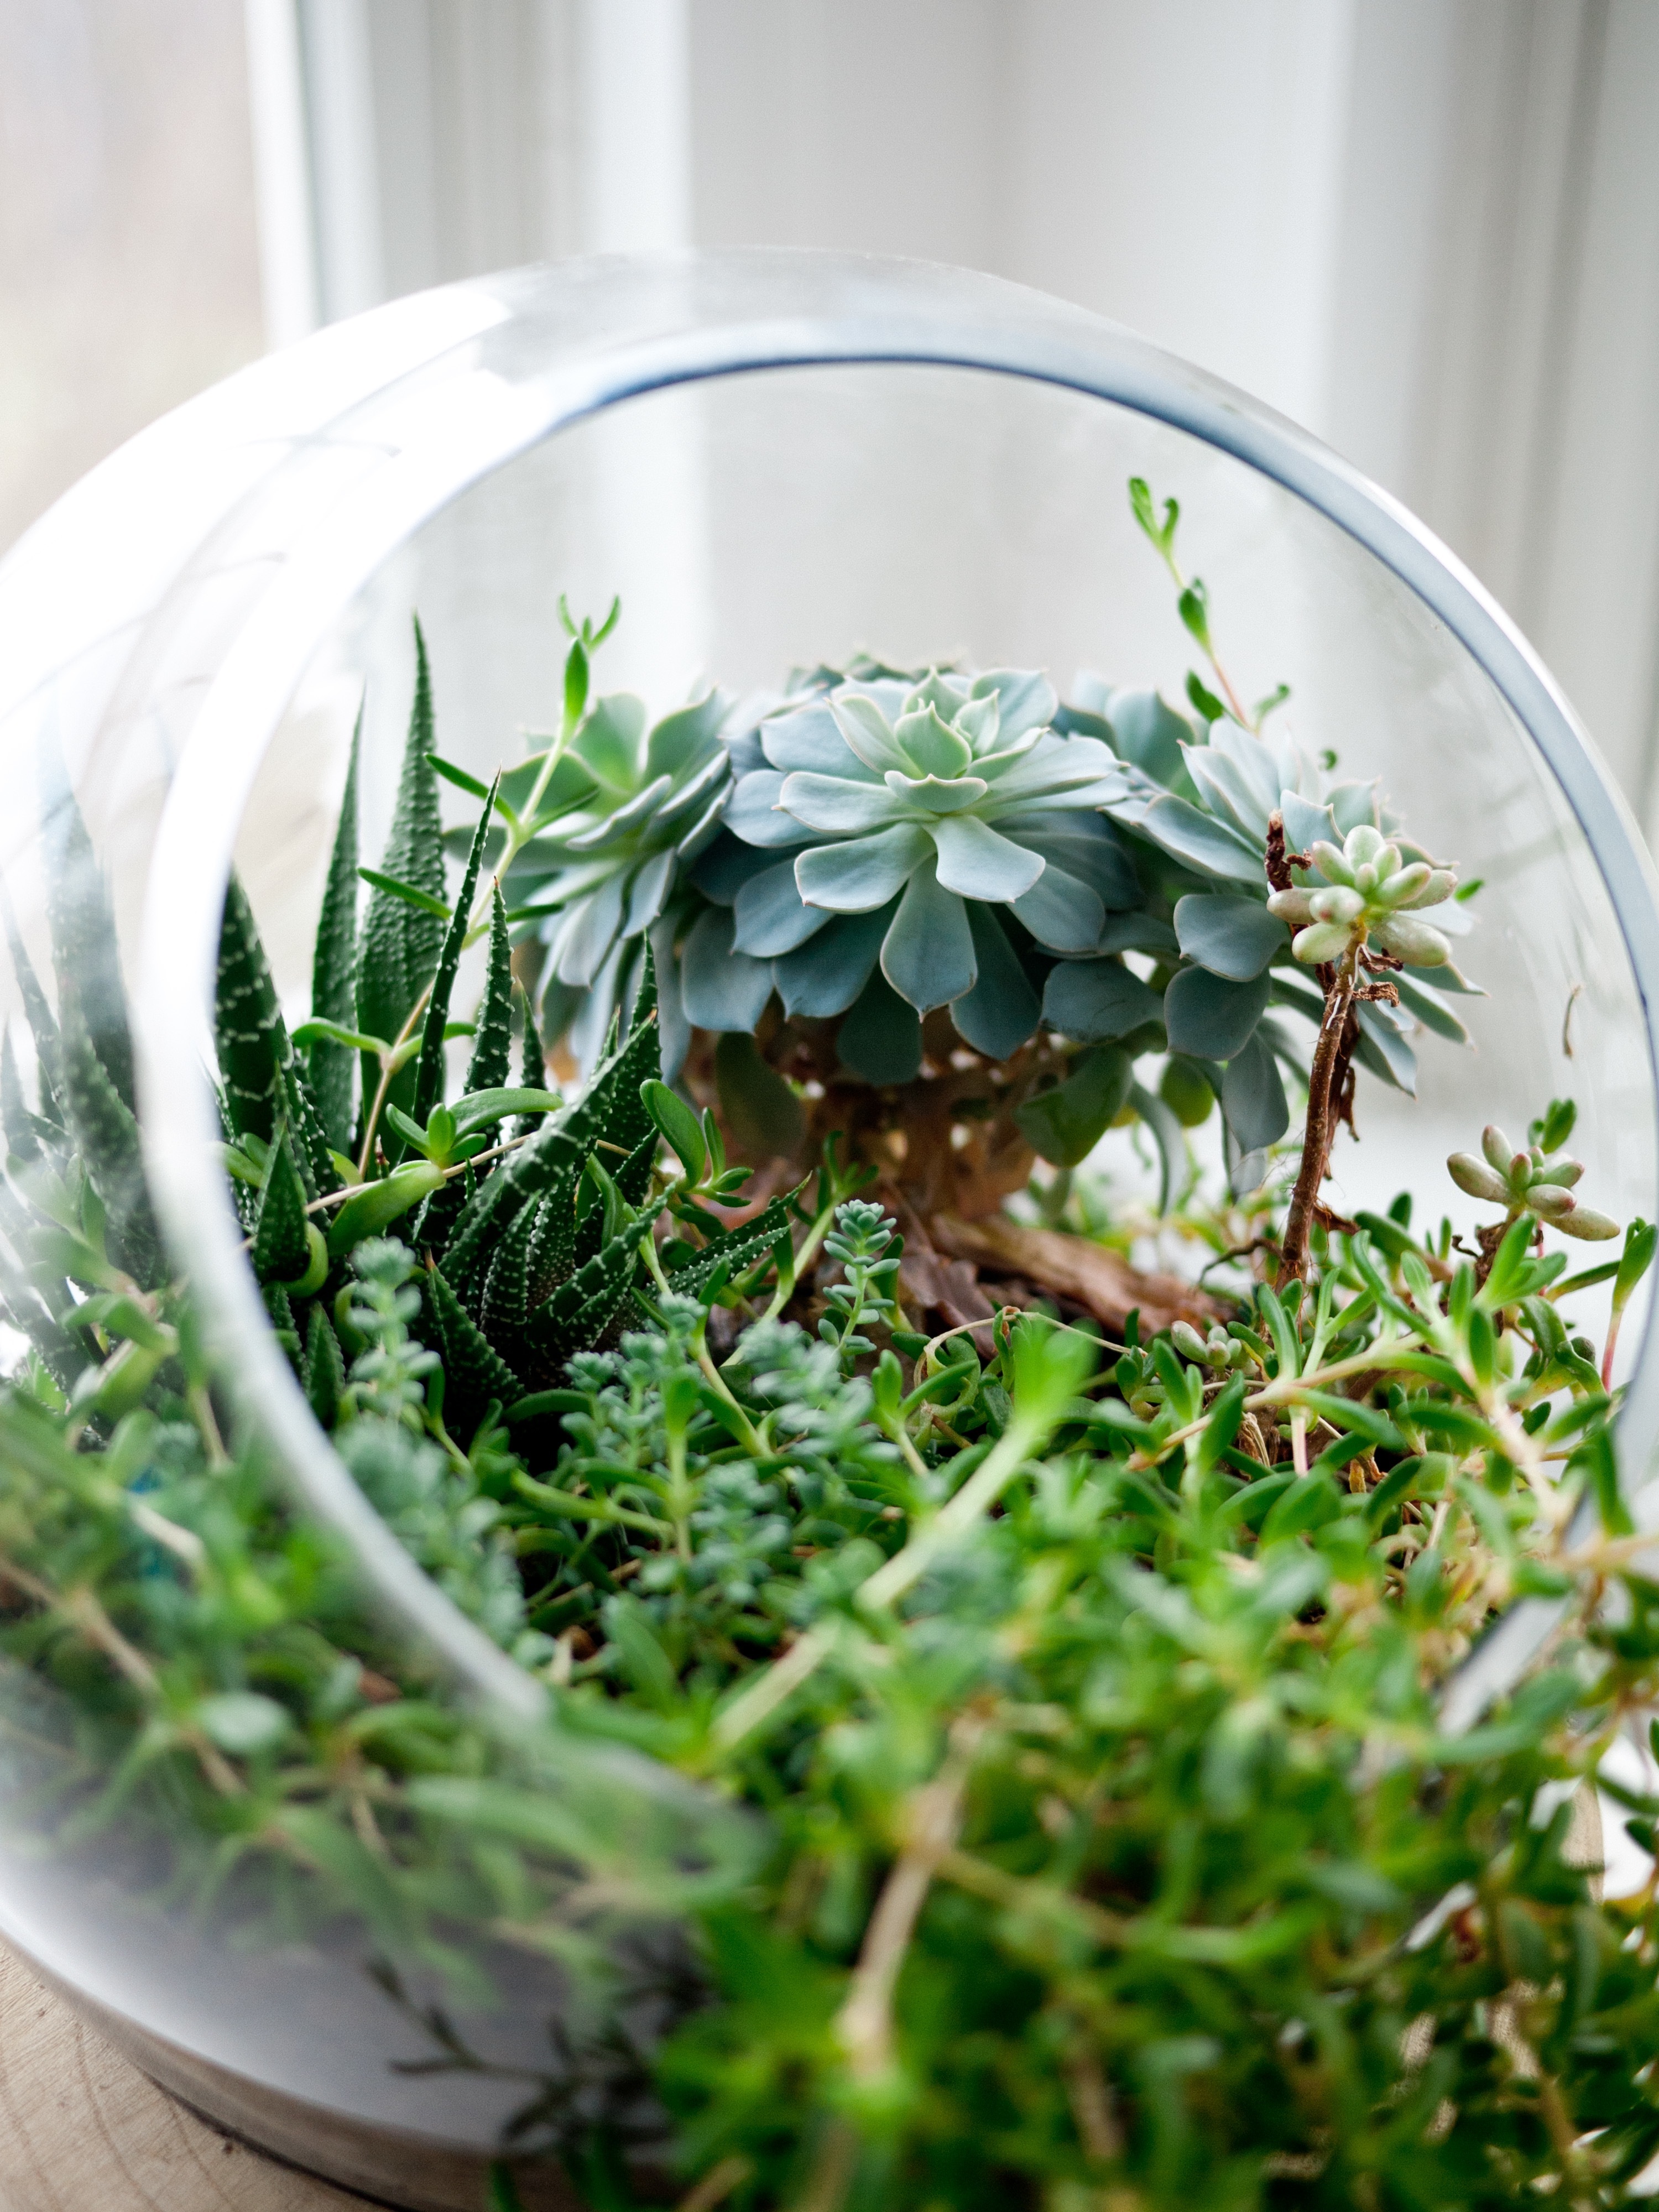
grass, plant, leaf, flower, glass, decoration, bowl, green, herb, botany, flora, plants, christmas decoration, growing, glass bowl, floristry, succulents, floral design, land plant, flower arranging